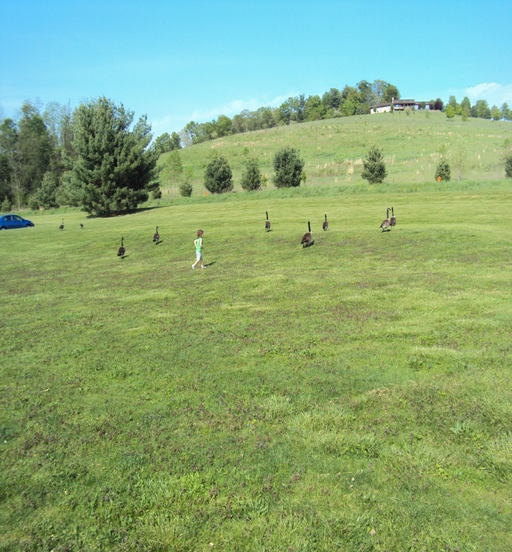
one of the fields bordering person